Great American Scream Machine (Six Flags Great Adventure)

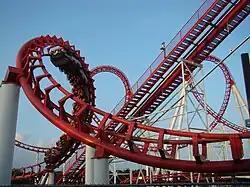
Great American Scream Machine's train entering the first of two corkscrews.

Great American Scream Machine was a steel roller coaster located at Six Flags Great Adventure in Jackson Township, New Jersey. The ride opened in 1989 as the tallest and fastest looping roller coaster in the world, reaching a maximum speed of . It was designed by Ron Toomer and manufactured by Arrow Dynamics, which built two other coasters with similar layouts – Shockwave at Six Flags Great America and Viper at Six Flags Magic Mountain. Great American Scream Machine featured seven inversions including a batwing and double corkscrew. Records set by the ride were succeeded by Viper the following year in 1990. It operated until July 2010 and was replaced by a stand-up roller coaster, Green Lantern, in 2011. Green Lantern closed on November 10, 2024, and will be replaced by a "multi-record-breaking launch coaster".